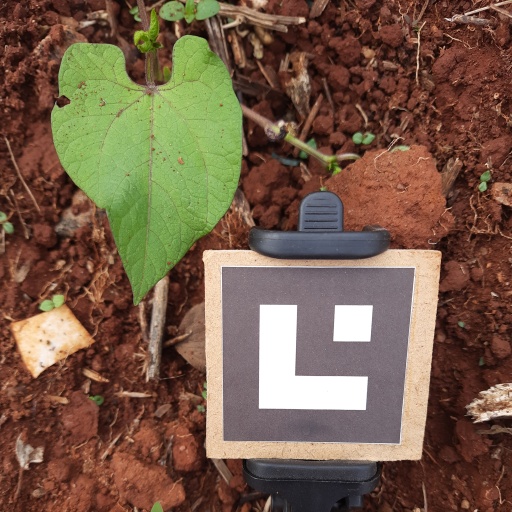
Observations: wavy surface, eating holes in the edge, with soild dust, under shade